Klaus M. Leisinger

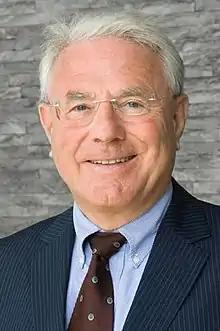
Klaus M. Leisinger (2006)

Klaus M. Leisinger (born 6 February 1947 in Lörrach) is a social scientist and economist. He is founder and president of the Global Values Alliance in Basel. Until 2012 he was managing director and chairman of the Board of Trustees of the Novartis Foundation (formerly Novartis Foundation for Sustainable Development) in Basel, Switzerland.